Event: Nepal Earthquake
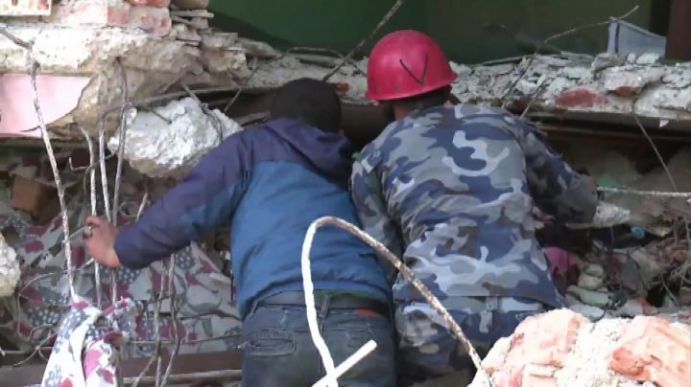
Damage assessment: damage